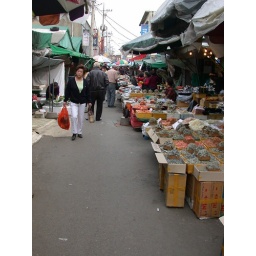
market by Daejeon train station